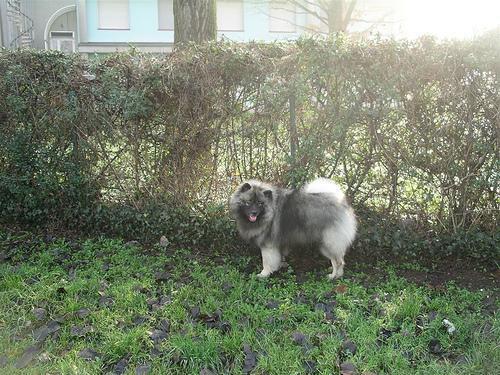
keeshond